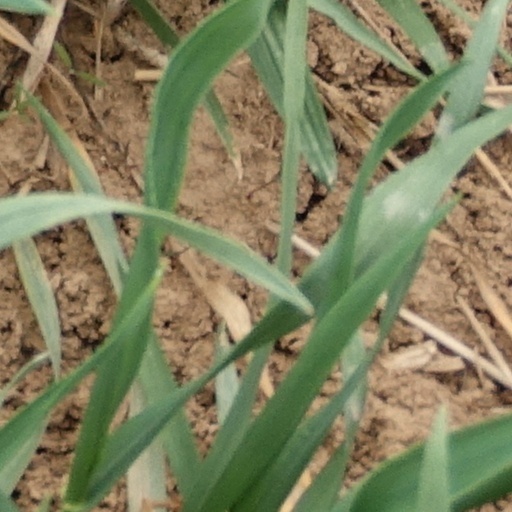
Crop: wheat